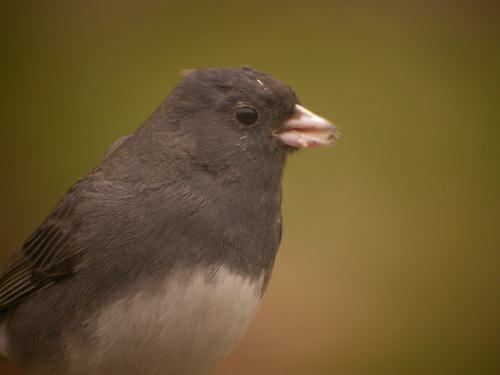
A photo of a dark eyed junco